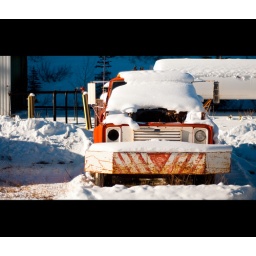
A tow truck in the Nakiska car park. I don't think it's roadworthy...